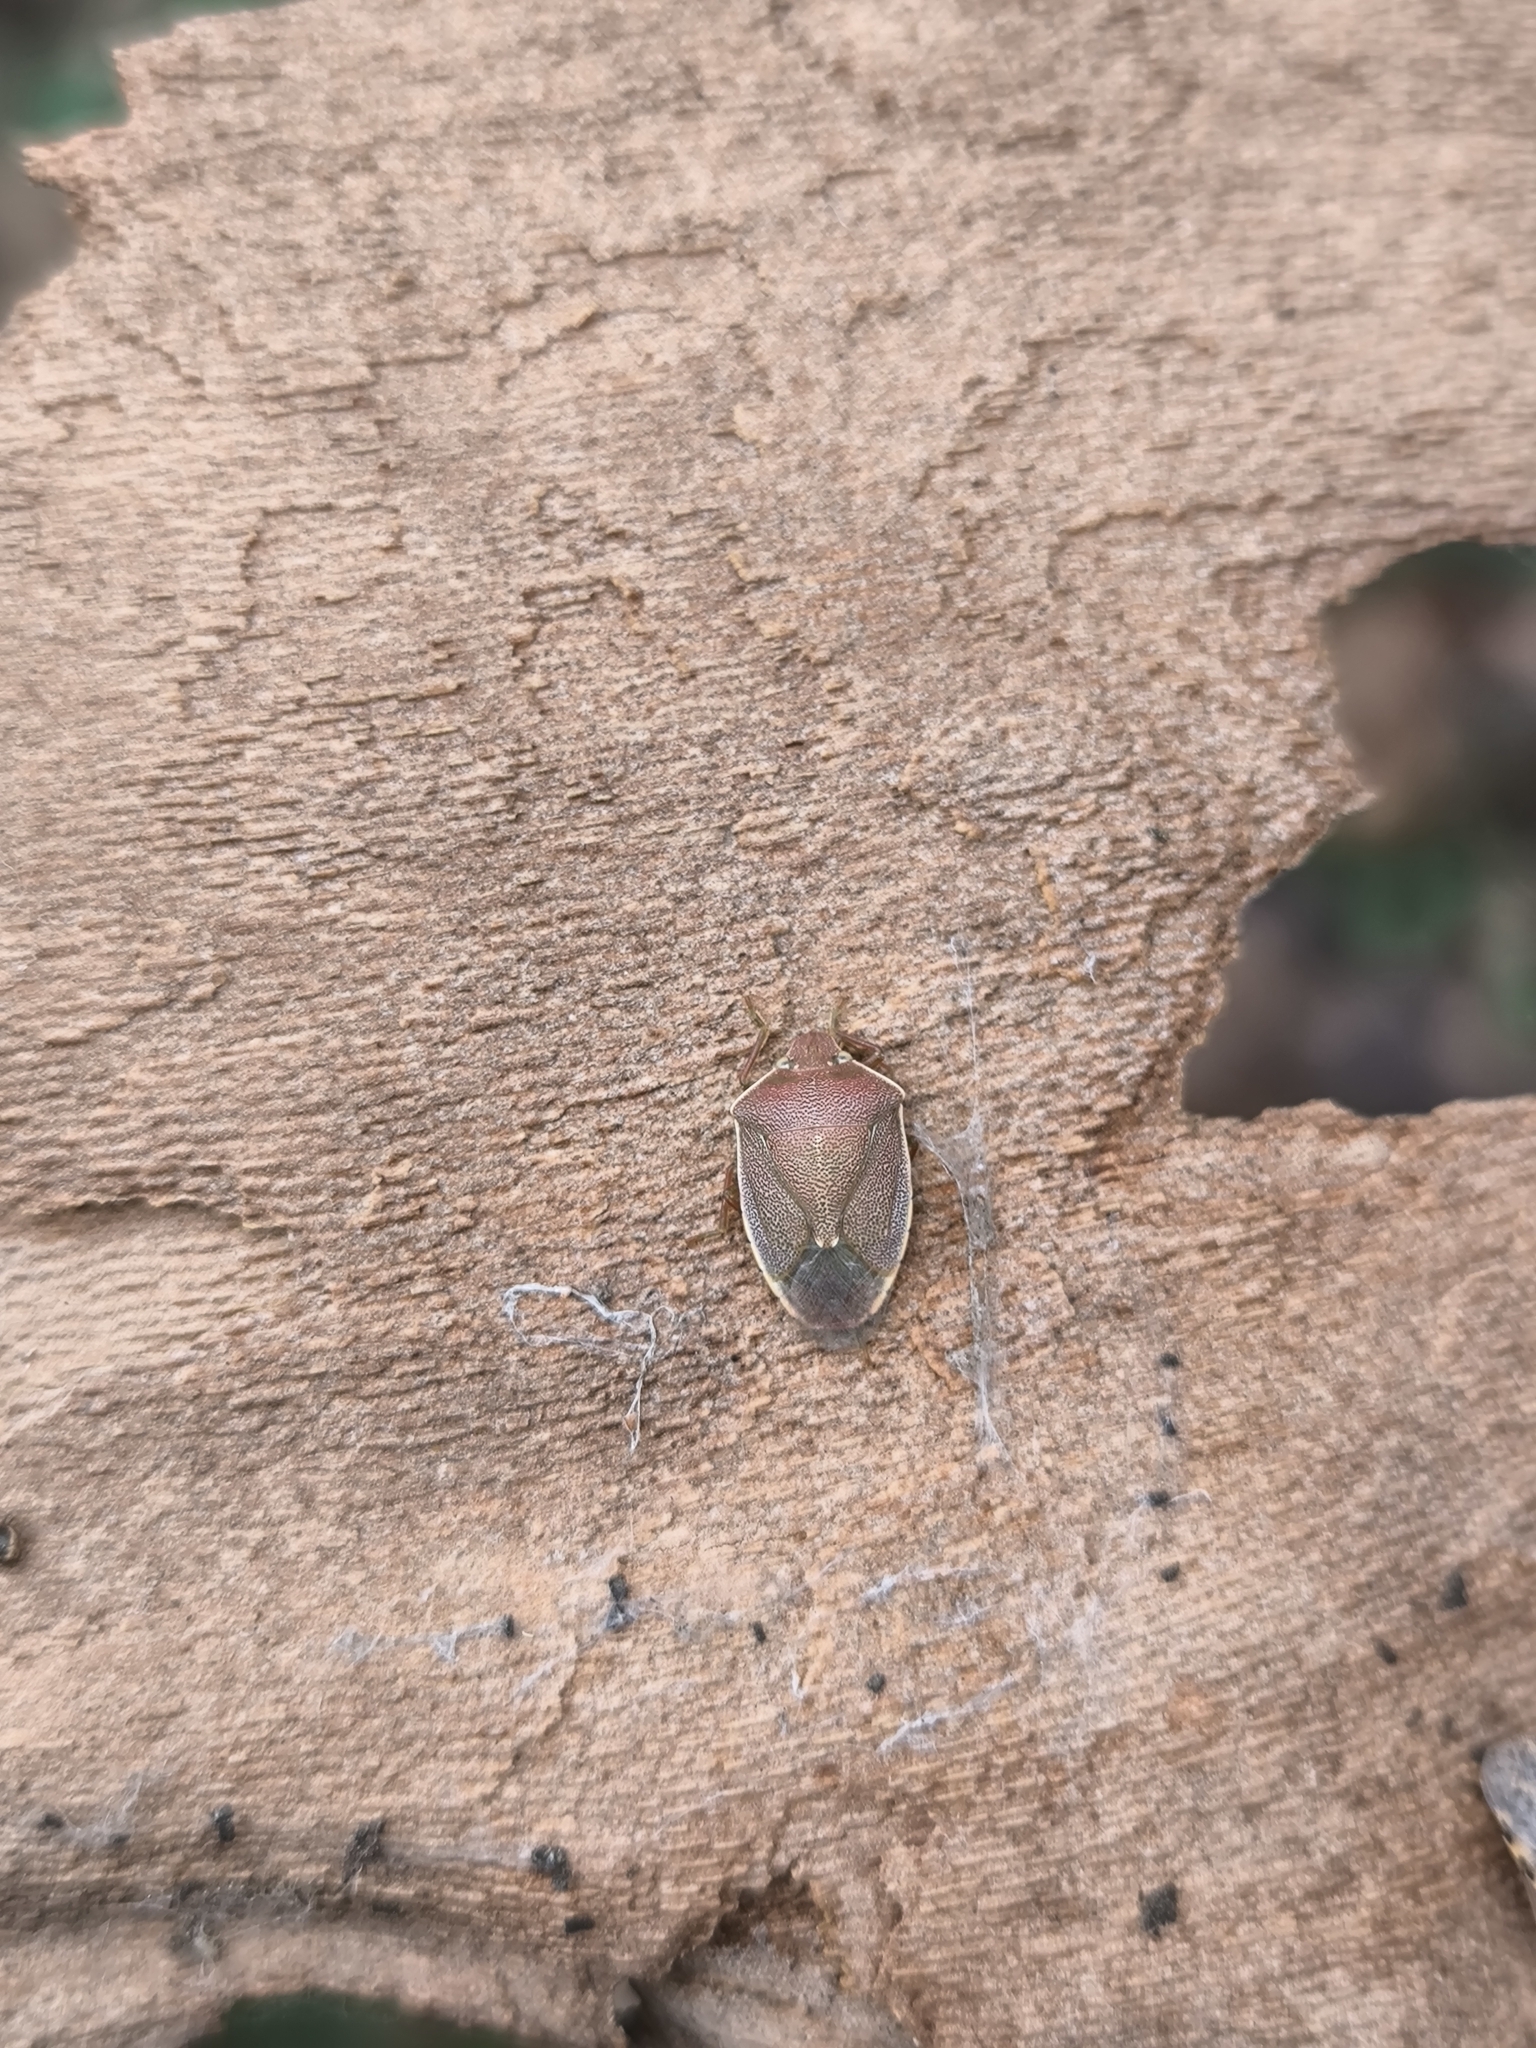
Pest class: stink_bug